Stylet (zoology)

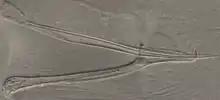
Stylet of a kalyptorhynch flatworm

A stylet is a hard, sharp, anatomical structure found in some invertebrates.